Khalifa bin Zayed Stadium

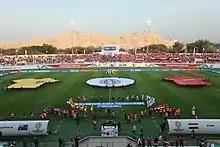
Match between Australia and Syria during the 2019 AFC Asian Cup, with Jabal An-Naqfah in the background

The first international football match to be played in Khalifa bin Zayed Stadium was the Qatar vs Egypt match on 2 October 2000.